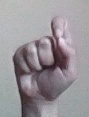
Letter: fa